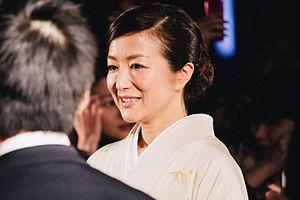
Kyōka Suzuki, née le 31 mai 1968 à Sendai au Japon, est une actrice japonaise.